Rajnagar Block,Kendrapara

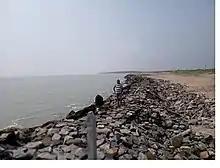
Pentha Seabeach Rajnagar Kendrapara

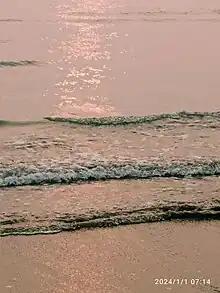
Sun rise at Pentha Sea Beach, Kendrapara

Pentha The 10-km-long sea beach at Pentha is neglected with no visitor infrastructure. Nowadays Odisha Tourism dept has initiated eco tourism near on sea beach which is a good step to attract tourists.